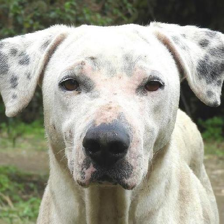
Label: animals